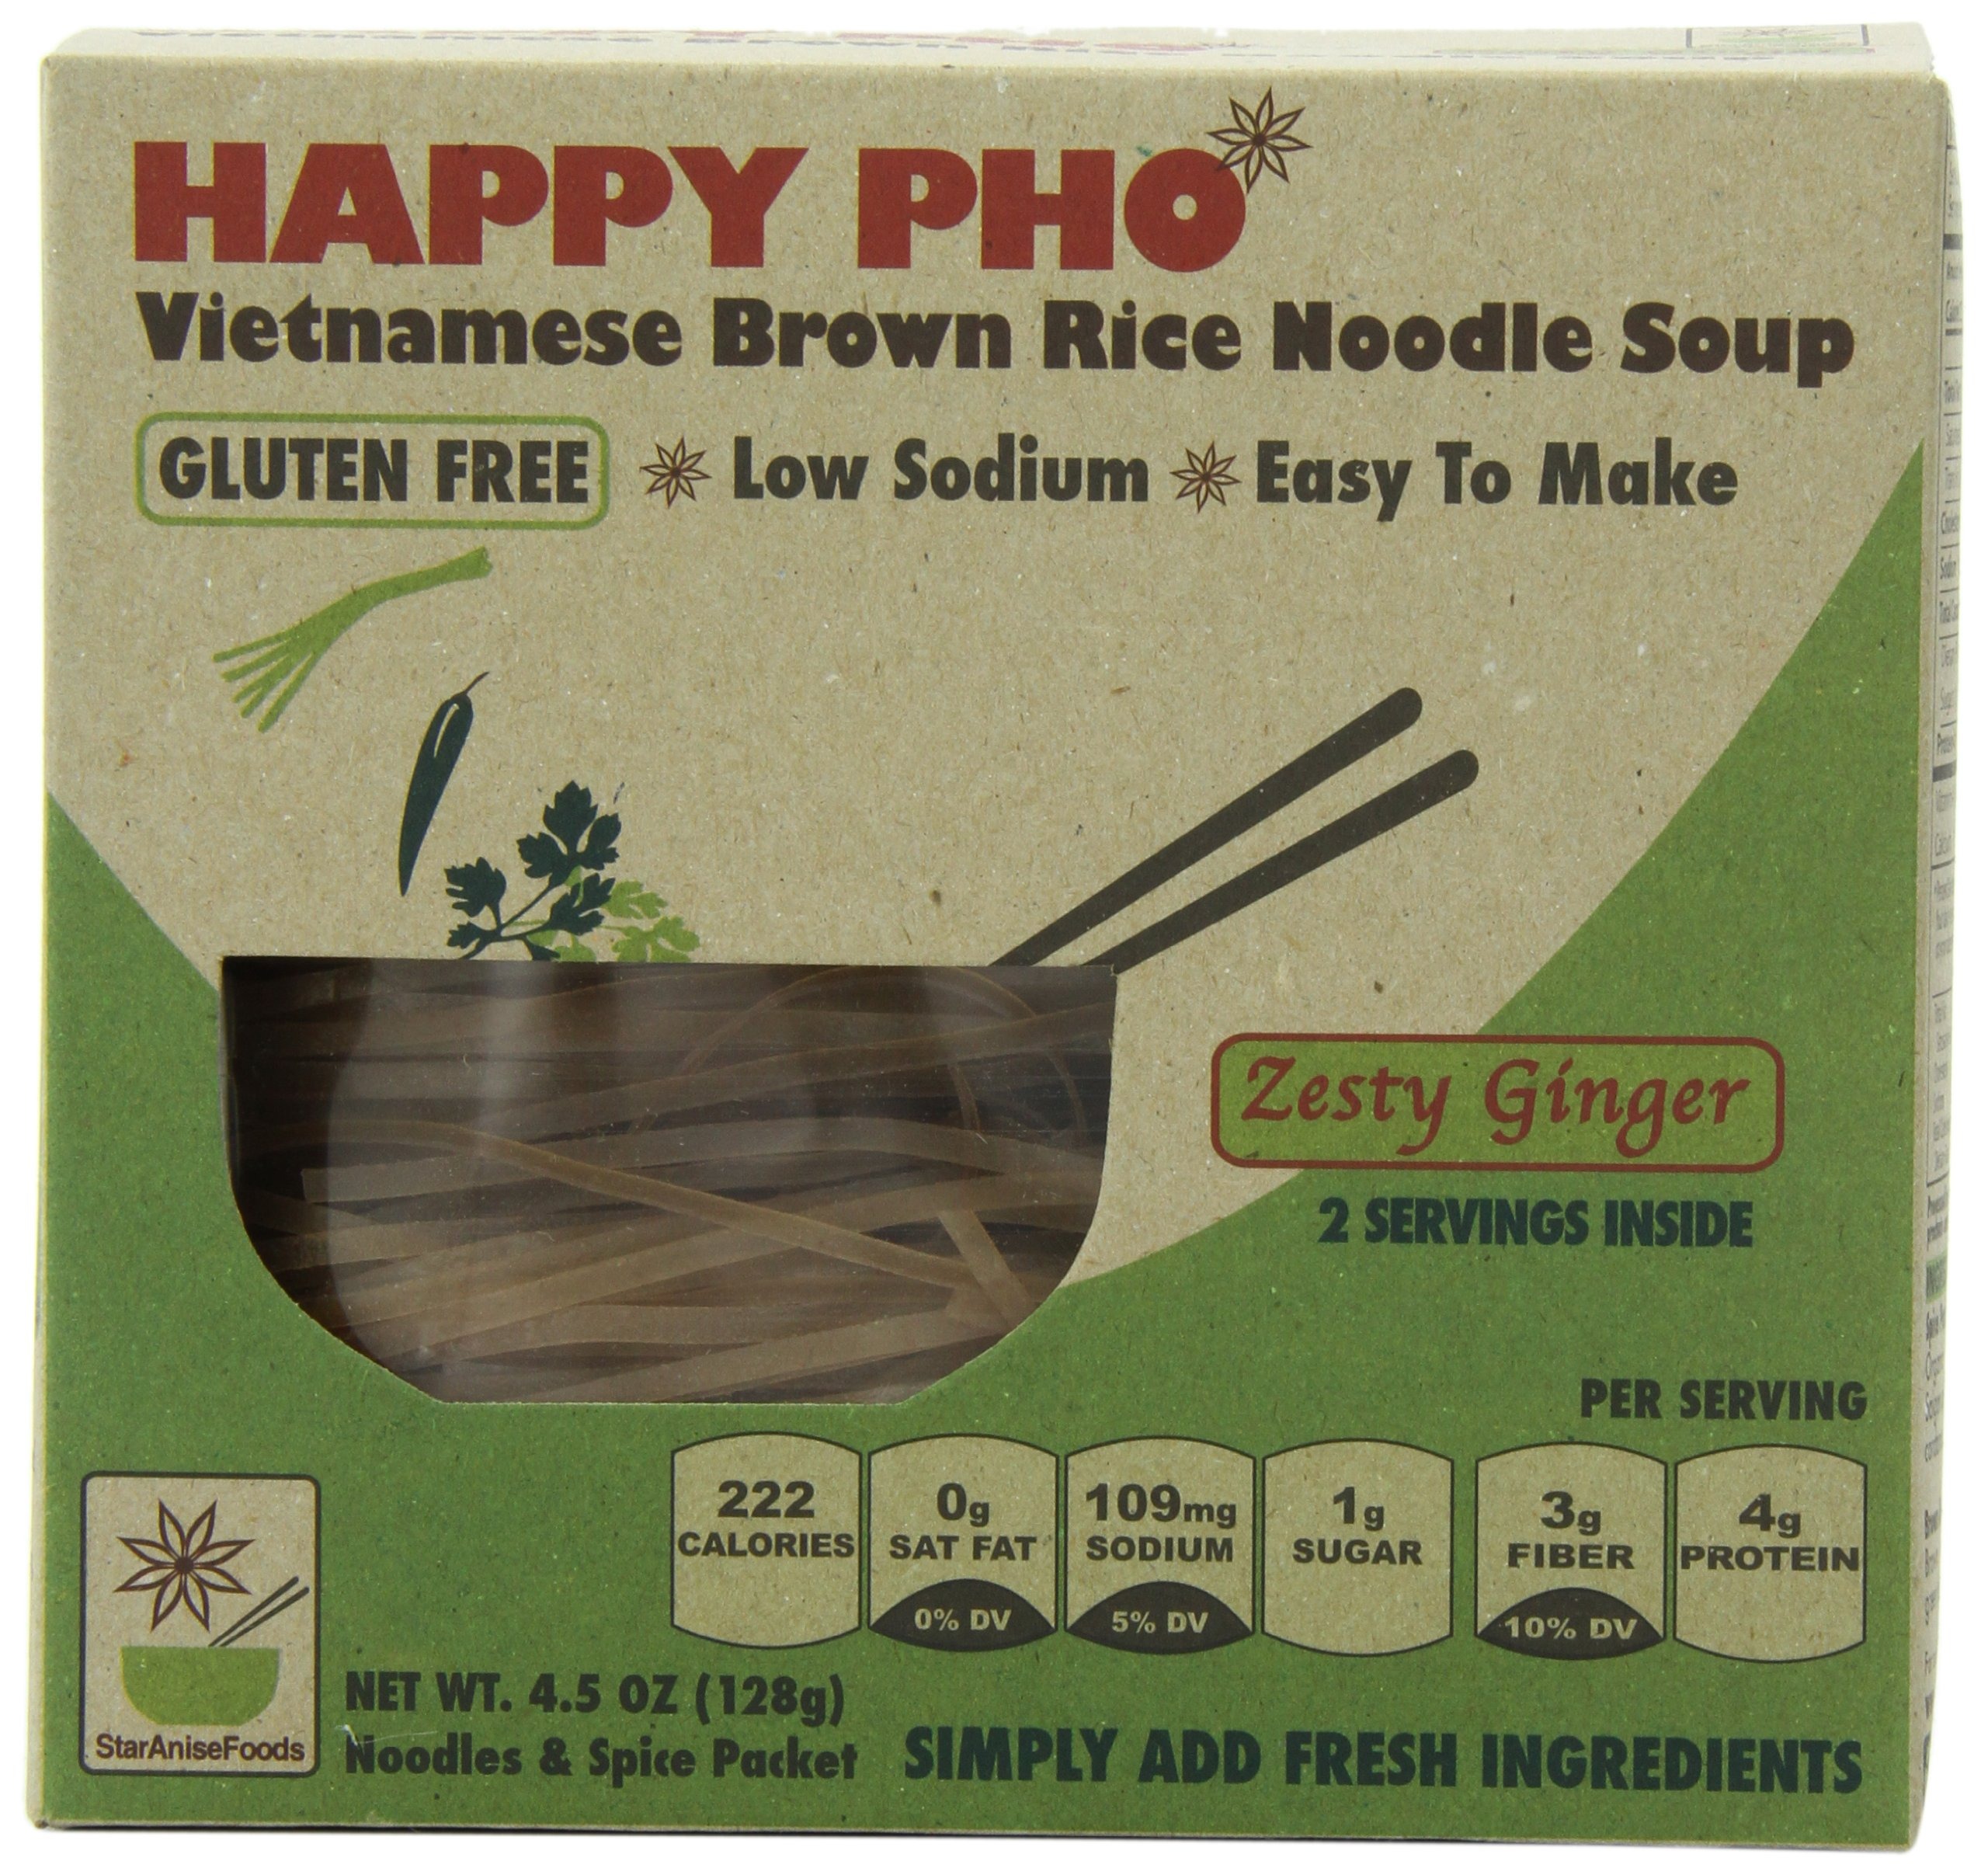
Item Name: Vegan Gluten Free Vietnamese HAPPY PHO Zesty Ginger, 12 Servings, 4.5 oz / 2 Servings per box, Pack of 6 boxes
Bullet Point 1: GLUTEN FREE, LOW SODIUM, made from 100% brown rice with organic green tea, vegan/vegetarian, steam-cooked not fried
Bullet Point 2: Easy & quick to make, convenient, combine noodles, soup spice packet & fresh ingredients
Bullet Point 3: SIMPLY ADD FRESH INGREDIENTS
Bullet Point 4: All natural & organic ingredients, delicious, nutritious, fat-free, no MSG, no wheat, no egg, no dairy, no artificial colors, no preservatives
Bullet Point 5: PACK OF 6 4.5-oz BOXES (2 servings per box), 100% recycled paperboard packaging
Product Description: Star Anise Foods debuts the world&apos;s first and only Vietnamese pho noodle soups made from 100% brown rice with a touch of organic green tea, HAPPY PHO. You will totally love our pho! HAPPY PHO is created from an authentic Vietnamese family recipe dated back to the 1920s. We combine nutritious, low sodium noodles with an all natural, savory spice packet soup base. Unlike some of the pho soup that you find at restaurants &amp; currently on the shelves, HAPPY PHO is made from 100% brown rice noodles &amp; has no MSG. It tastes absolutely delicious! A healthy, easy meal made by simply adding fresh ingredients. Traditionally, the broth can take up to 8 hours to perfect. We however, condensed hours of broth making into a simple spice packet, added a nutritional twist to the noodles and made it quick and easy to prepare. Now you can make GLUTEN FREE, tasty Vietnamese brown rice pho noodle soup meals in 15 minutes in the comfort of your own home. HAPPY PHO has 2 components in each box: brown rice noodles with organic green tea and a soup packet of organic and all natural spices. Pho (pronounced &quot;fuh&quot;), a bowl of noodles in steaming hot broth with subtle spices and fresh herbs, is considered the Vietnamese soul food.
Value: 6.0
Unit: Count

Price: 23.895